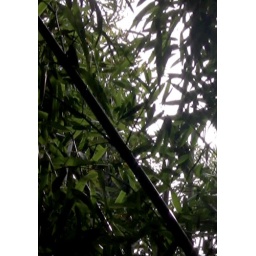
Deep within the bamboo forest are hundreds of bambo plants similar to this one.